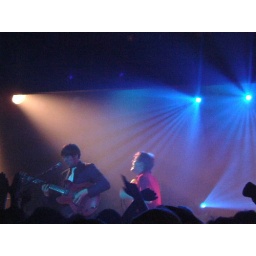
you work in a shirt with your nametag on it , drifting apart like a plate tectonic